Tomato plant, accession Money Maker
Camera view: bottom (45 deg); turntable rotation: 240 degrees
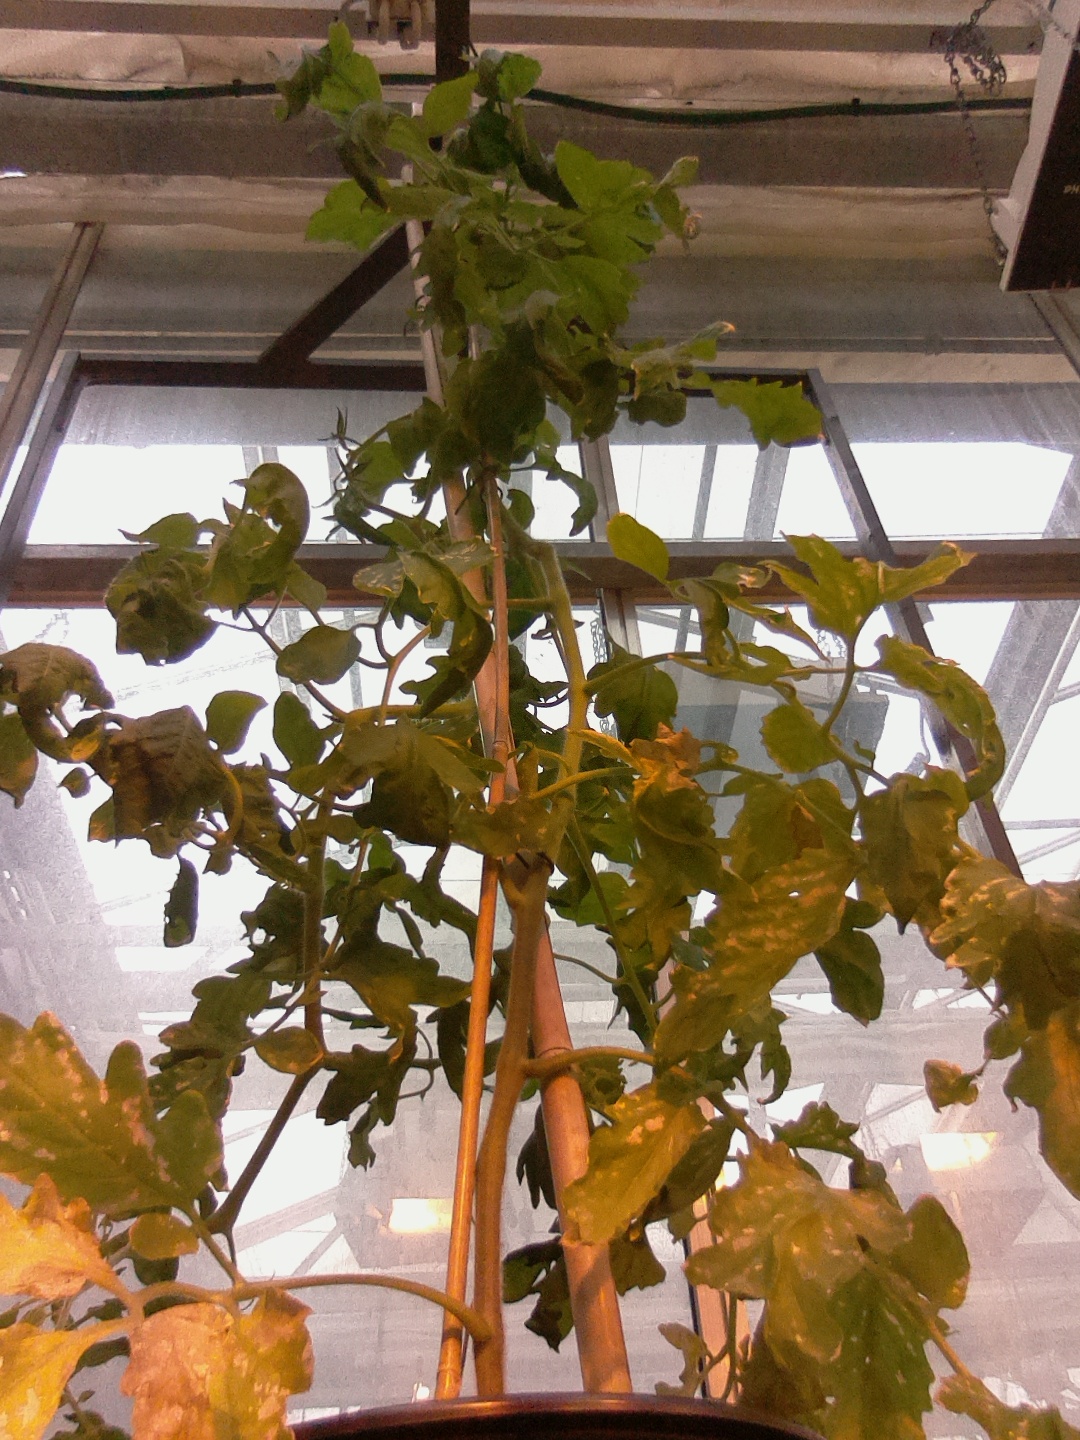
BBCH growth stage 73: 30%-40% of final fruit size